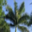
Label: palm_tree